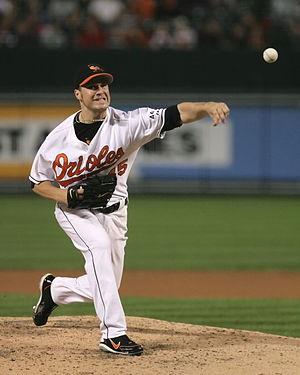
Érik Joseph Bédard est un joueur Franco-ontarien de baseball. Bédard est un lanceur partant gaucher qui évoluait dans les Ligues majeures. Il était sous contrat avec les Rays de Tampa Bay. En 2015, Bédard annonce sa retraire du Baseball professionnel.